Cameroon climbing mouse

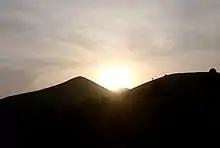
Sunset at Mount Manengouba

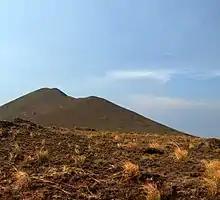
Mount Cameroon

It is found only in Cameroon where it is known from three mountains: Mount Cameroon from 1,700 to 4,000 m above sea level, Mount Manenguba between 1,800 and 1,900 m in altitude and Mount Kupe where it occurs around 850m.